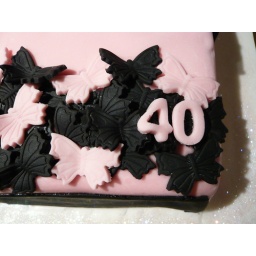
Made for a friends 40th. Vanilla cake filled with jam and buttercream and covered in pink fondant with pink and black butterflies.